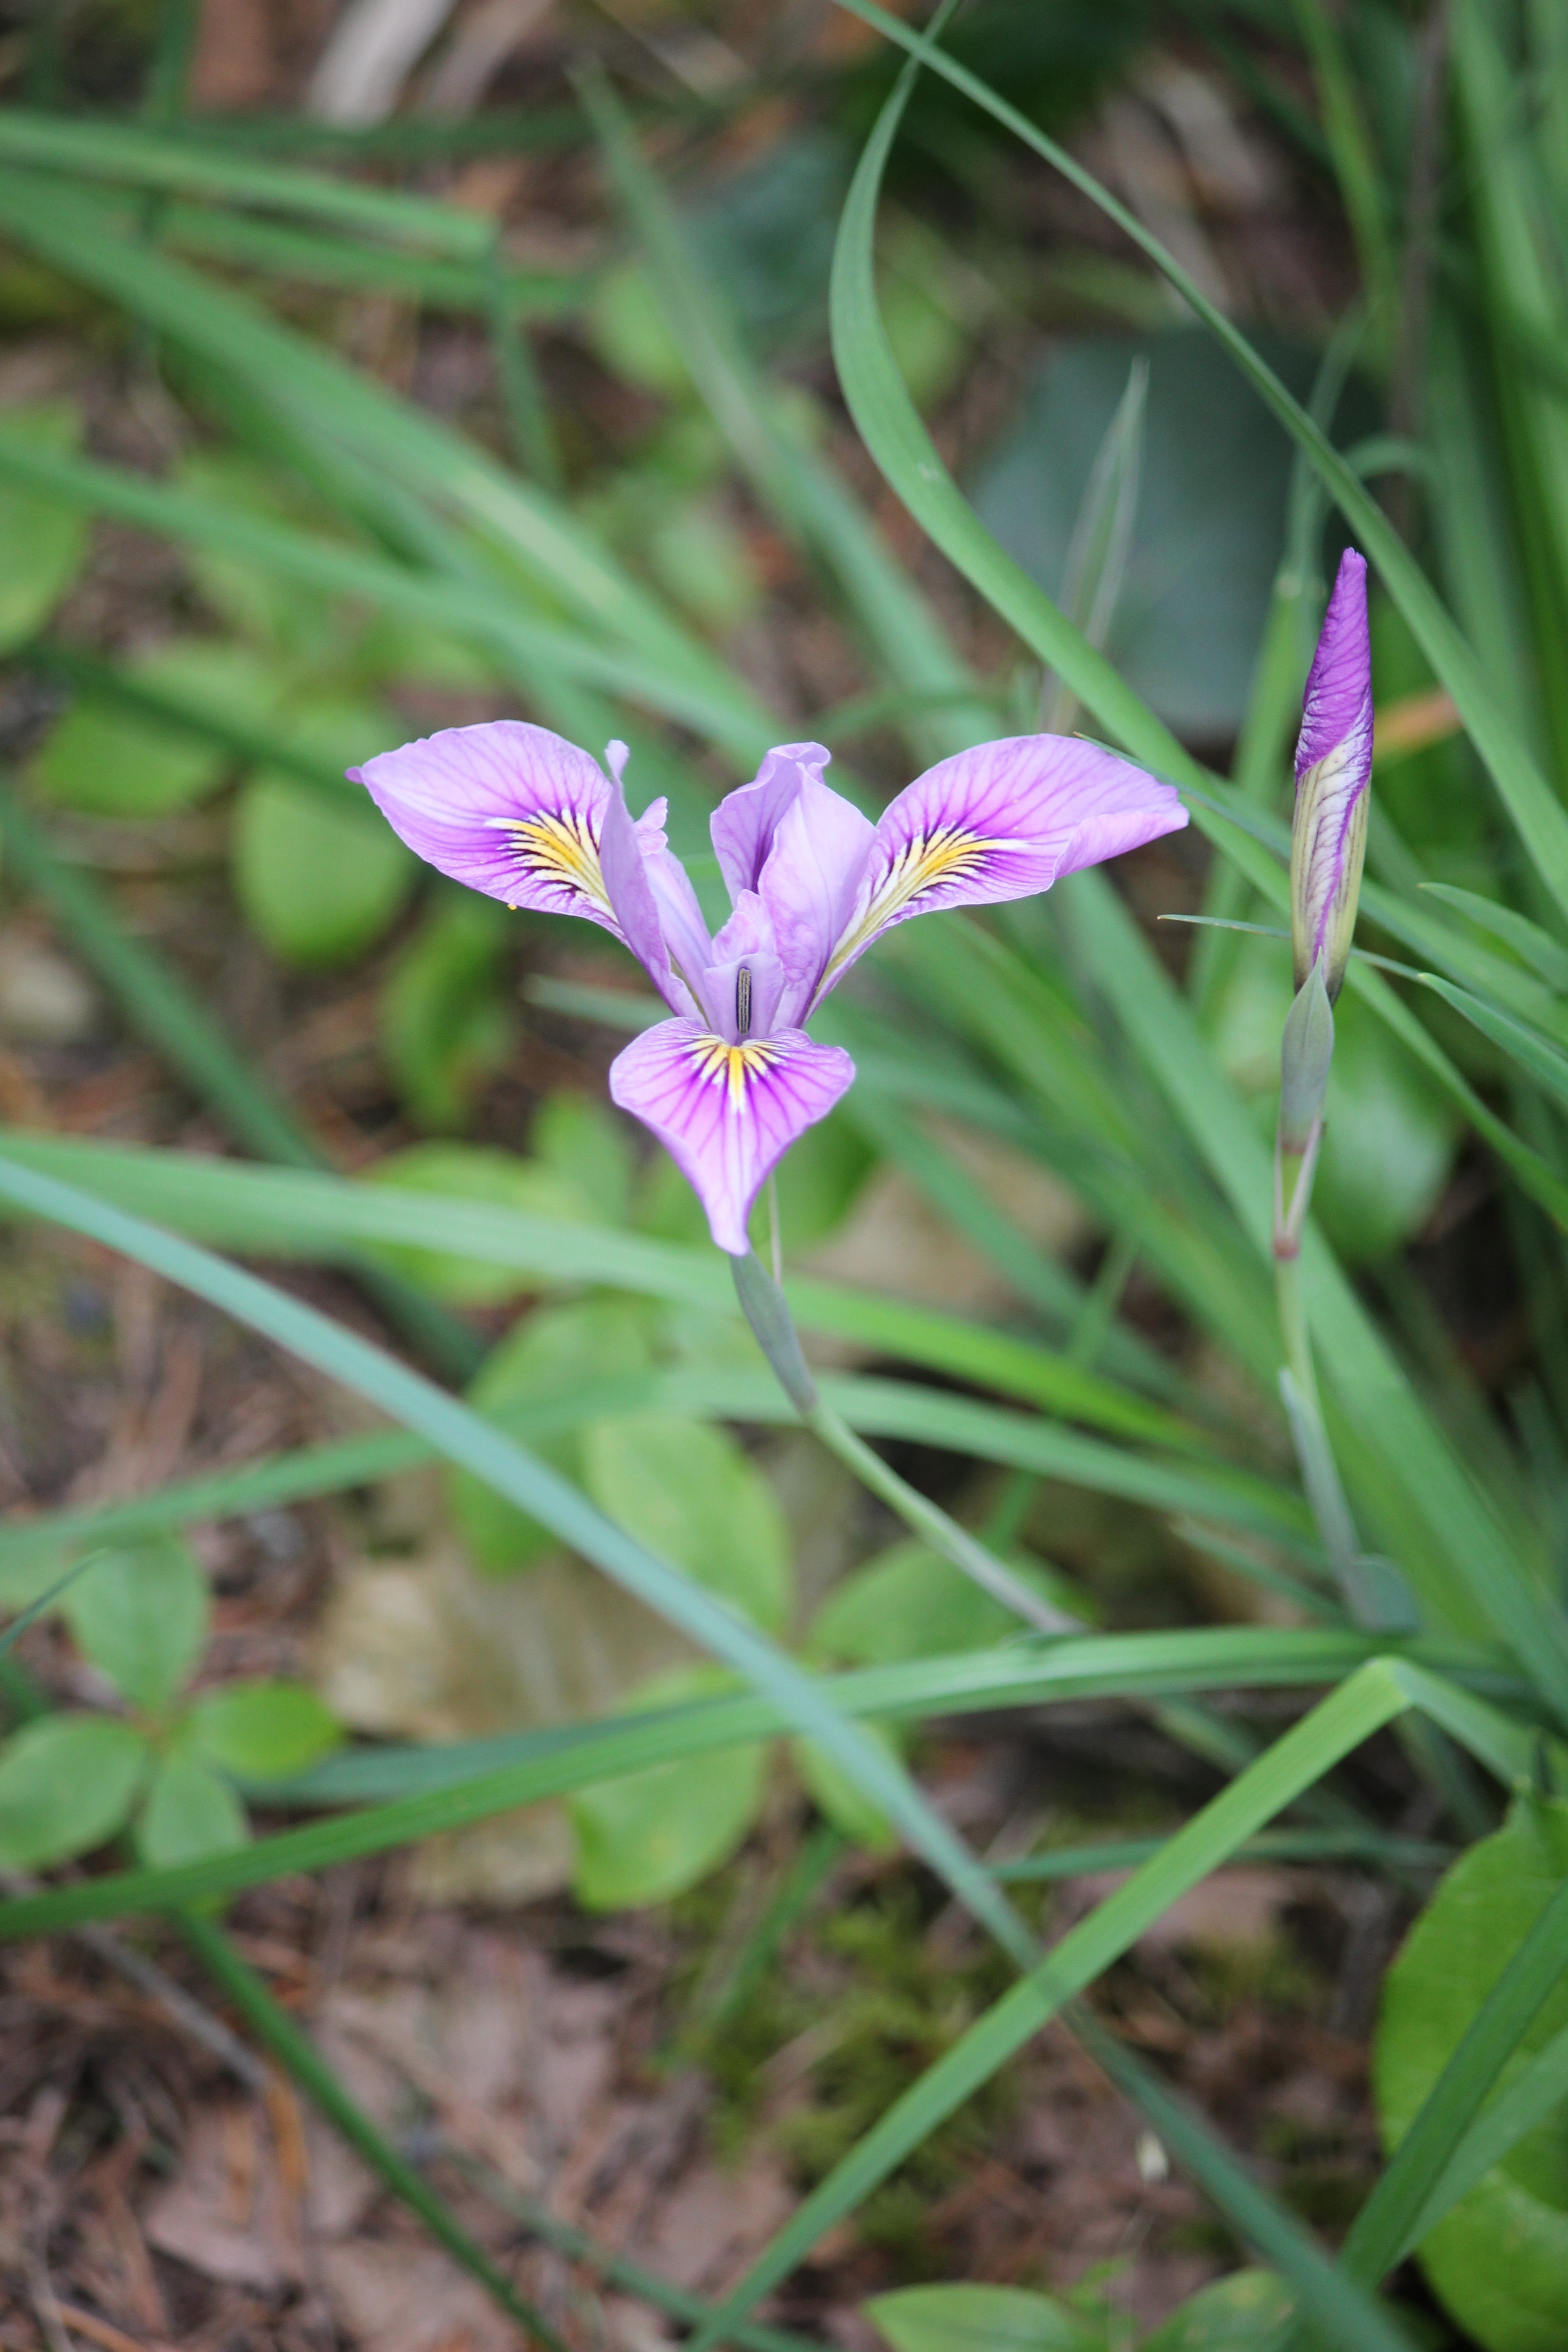
forest, plant, flower, environment, herb, botany, flora, wildflower, leaves, vegetation, lilac, flowering plant, botanist, iris versicolor, land plant